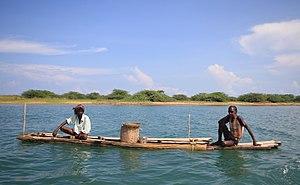
Un catamaran est un bateau possédant deux coques, en général parallèles l'une à côté de l'autre. Le catamaran possédant deux coques se classe donc dans la catégorie des bateaux multicoques qui comprend également le trimaran, dont le nom dérive. L'intérêt des multicoques est d'aller plus vite grâce à des coques plus fines qui vont diminuer la résistance de l'eau, d'augmenter la stabilité, ou d'augmenter la surface du pont. Ils sont principalement utilisés en tant que voiliers de plaisance, comme navires à passagers à vitesse normale ou élevée ainsi que pour certains projets militaires.